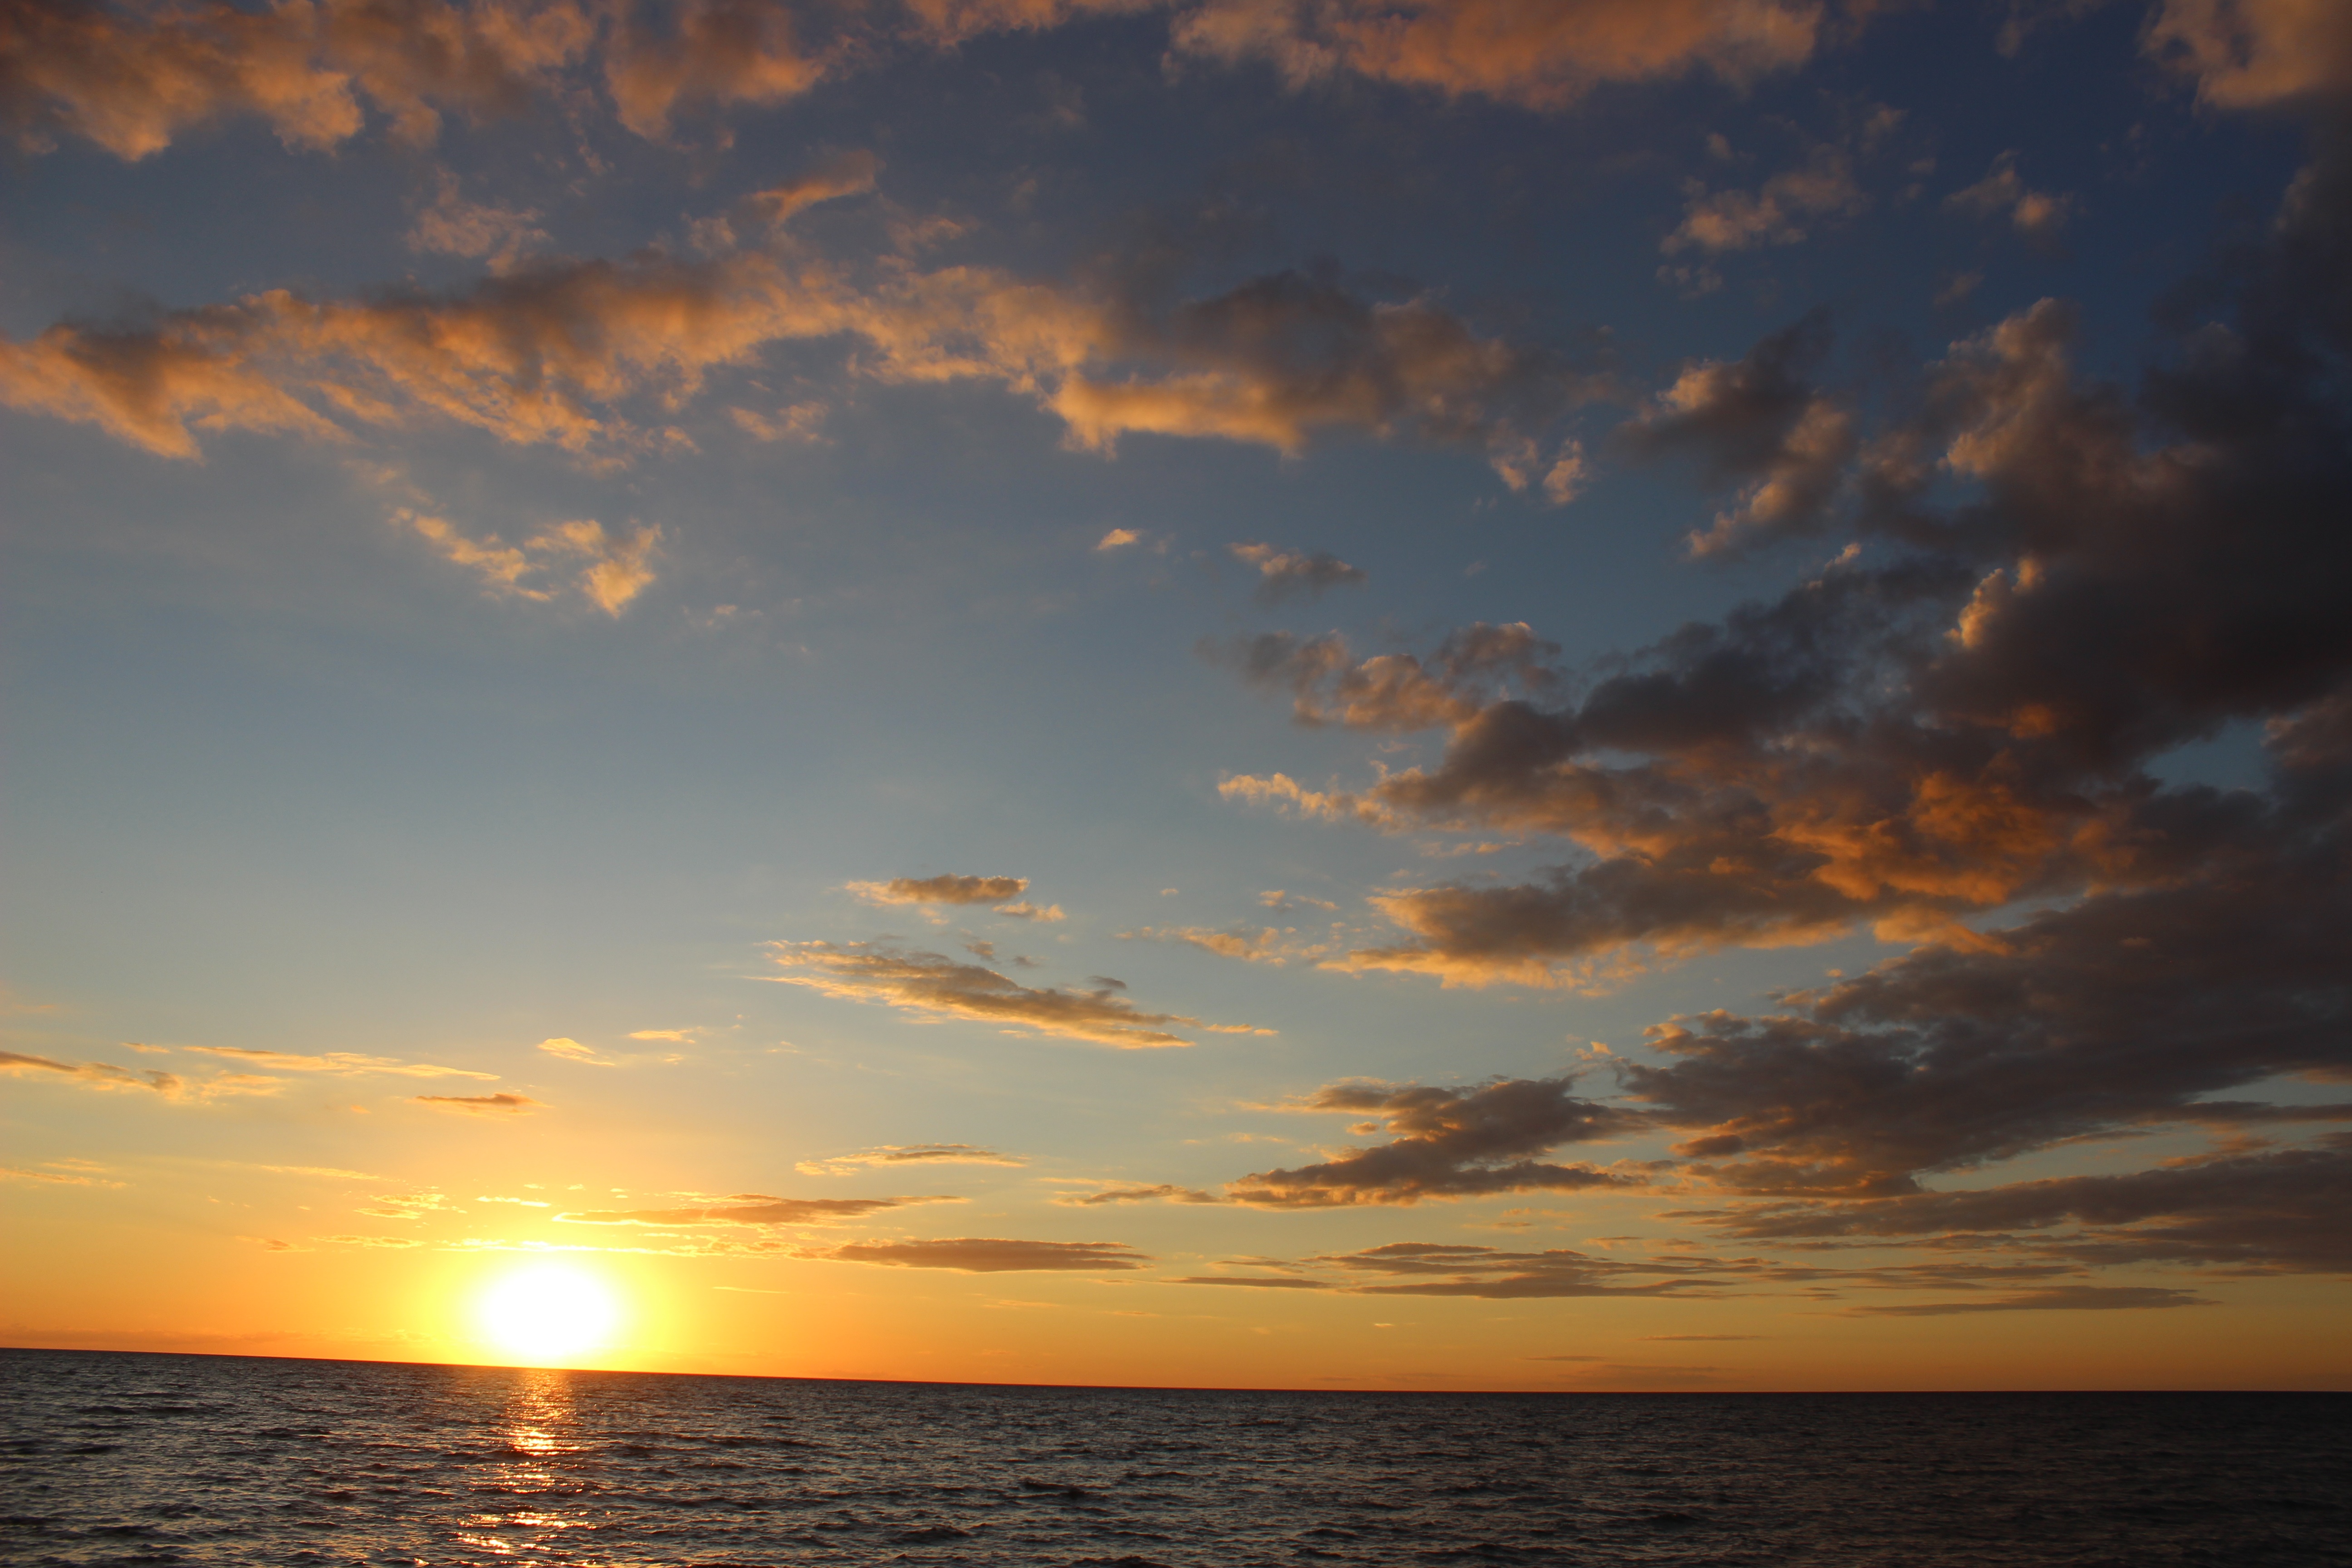
beach, sea, coast, ocean, horizon, cloud, sky, sunrise, sunset, morning, dawn, dusk, evening, afterglow, red sky at morning